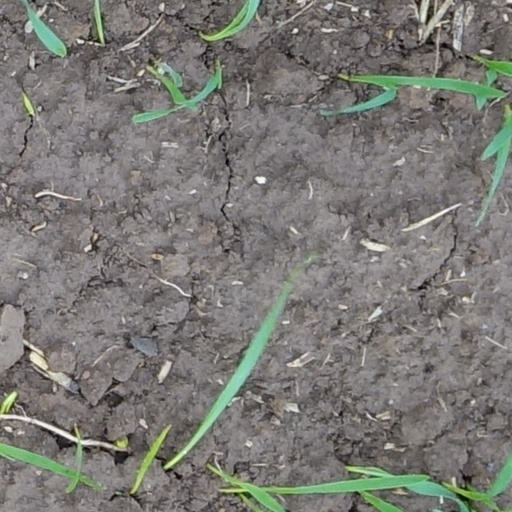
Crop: wheat